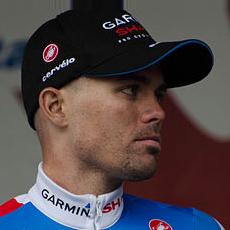
Age: 26